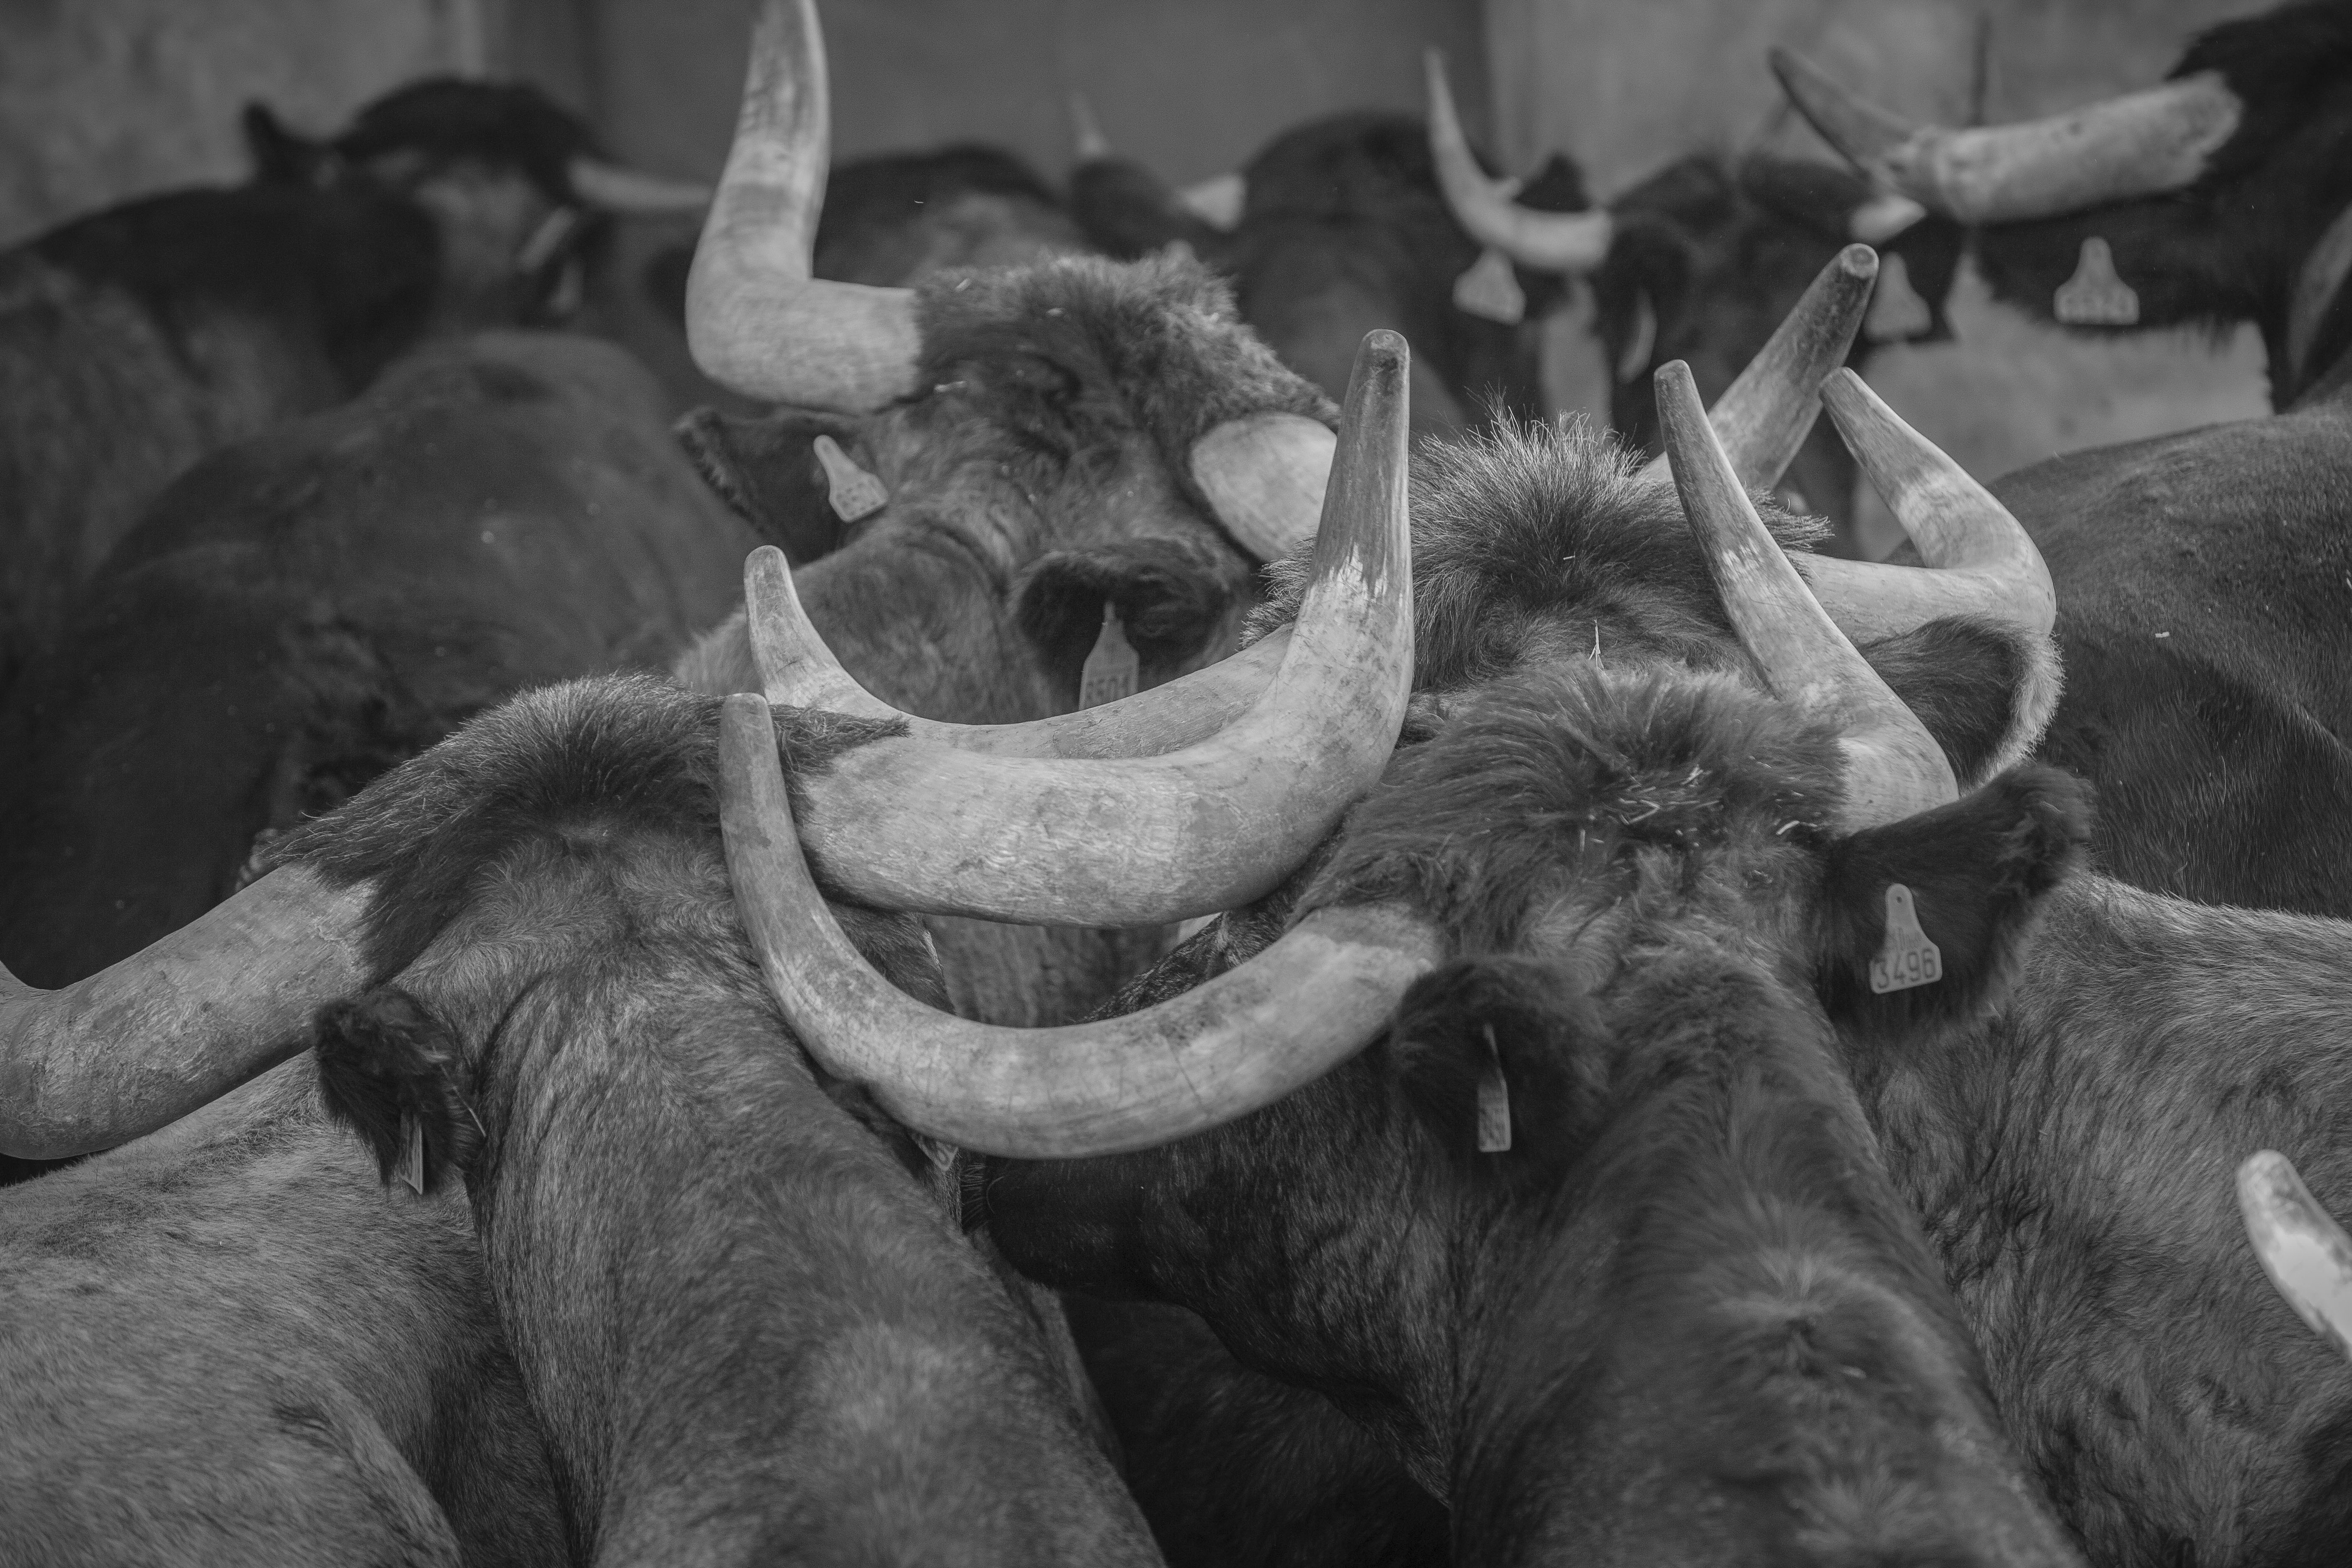
black and white, group, wildlife, horn, mammal, monochrome, fauna, spain, animals, bulls, monochrome photography, calluses, cattle like mammal